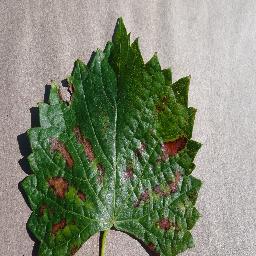
Label: Grape___Esca_(Black_Measles)